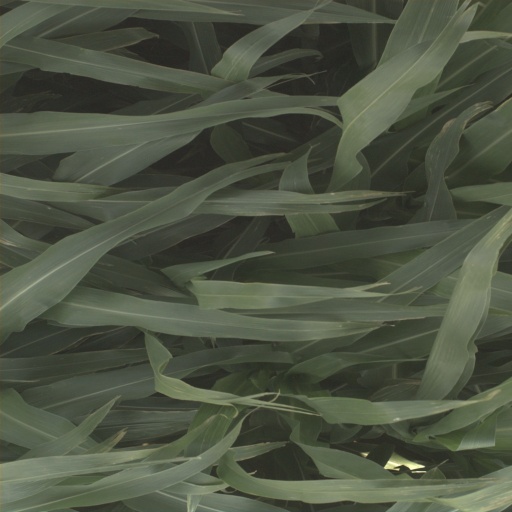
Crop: sorghum